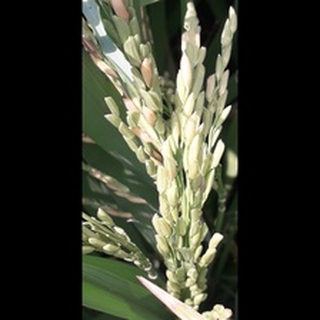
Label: healthy_rice